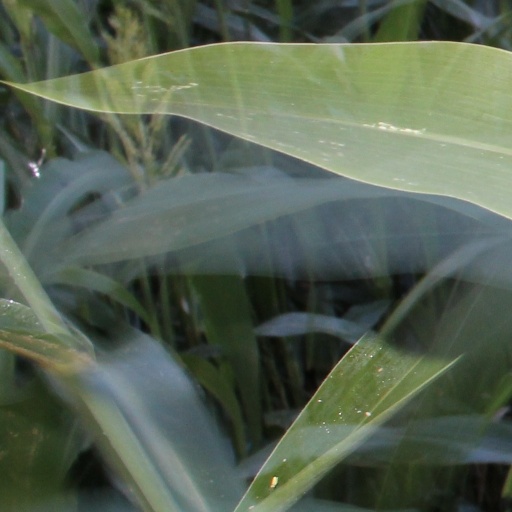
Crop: sorghum